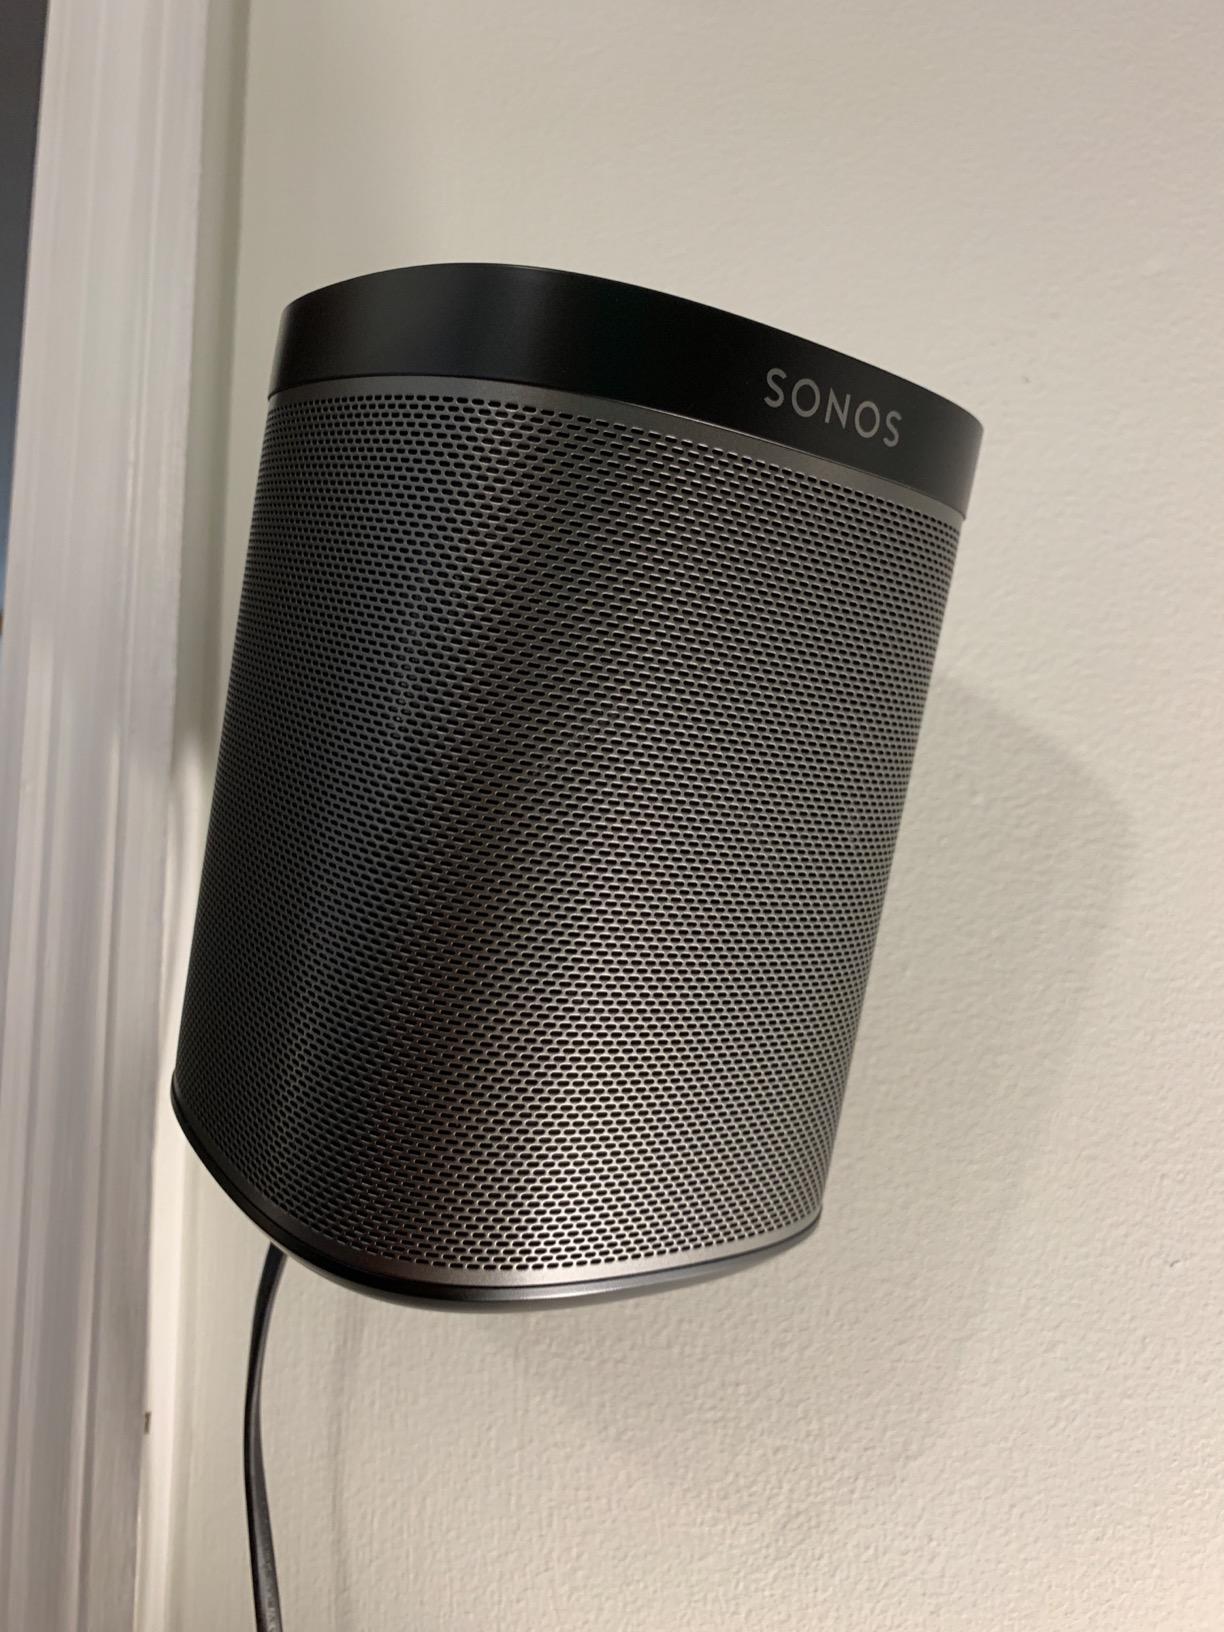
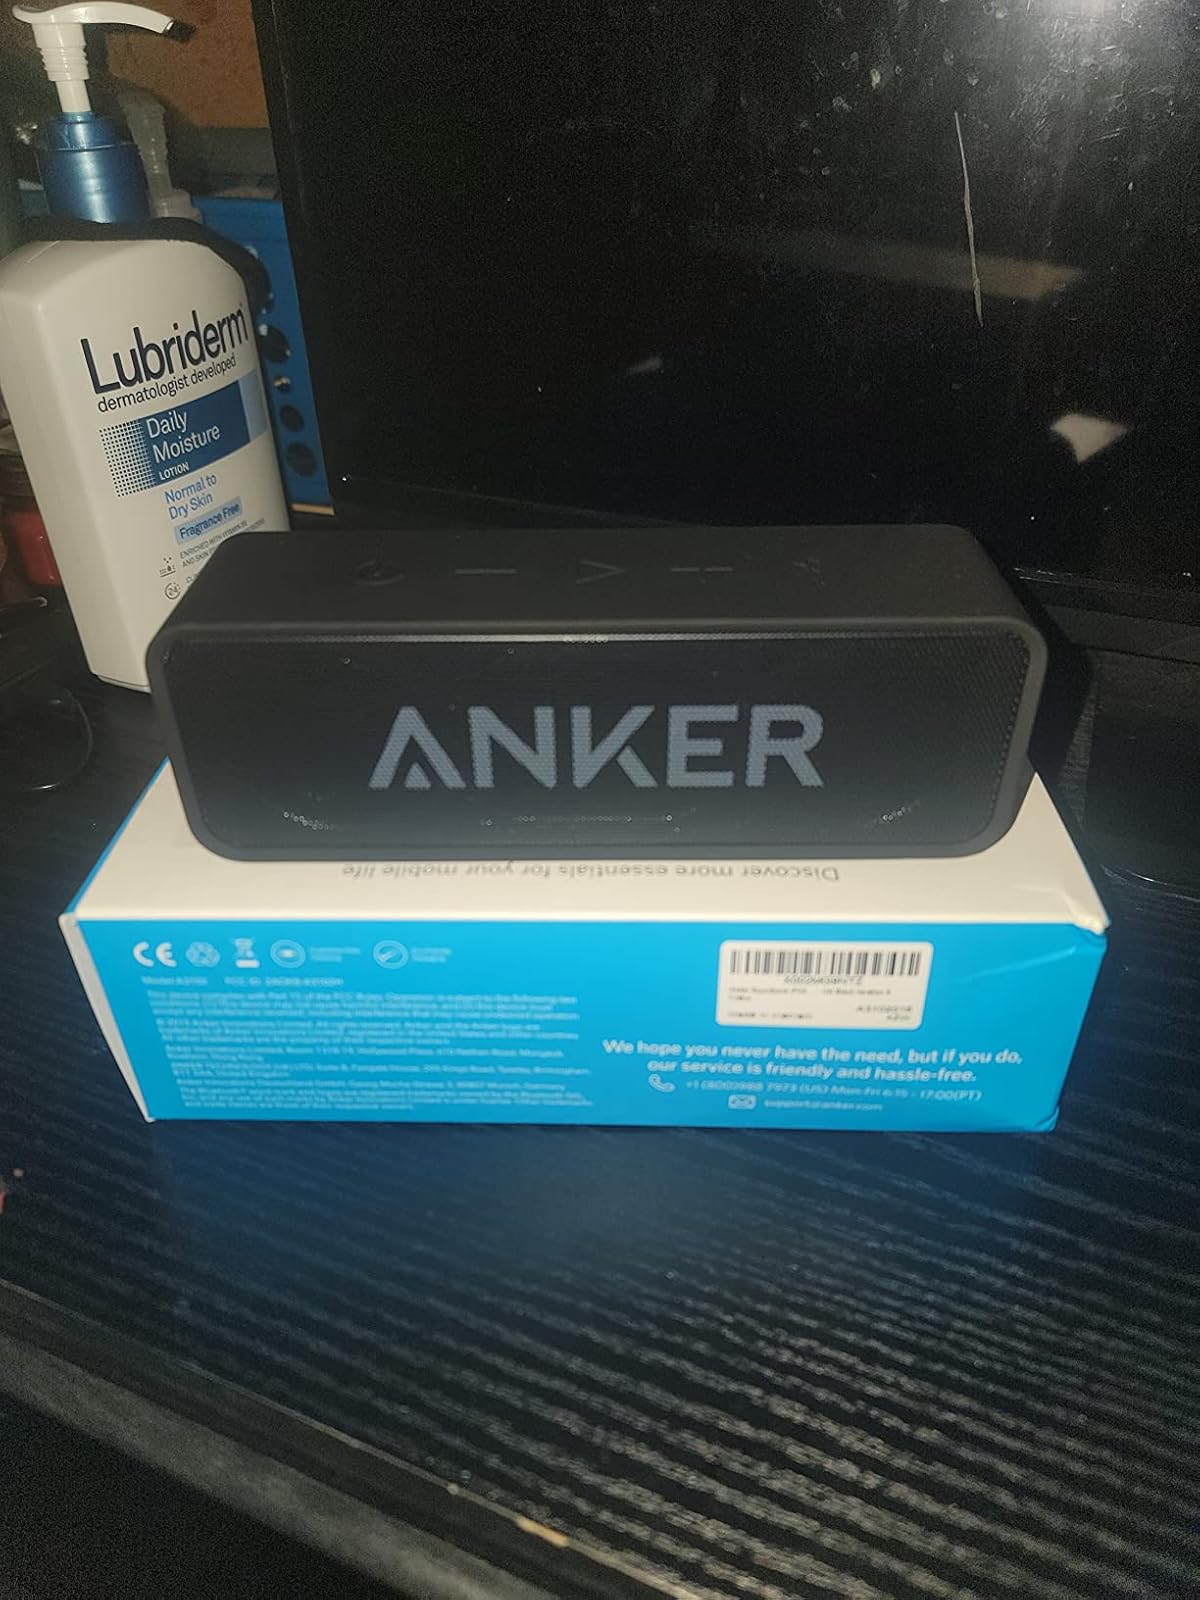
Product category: speaker
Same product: no